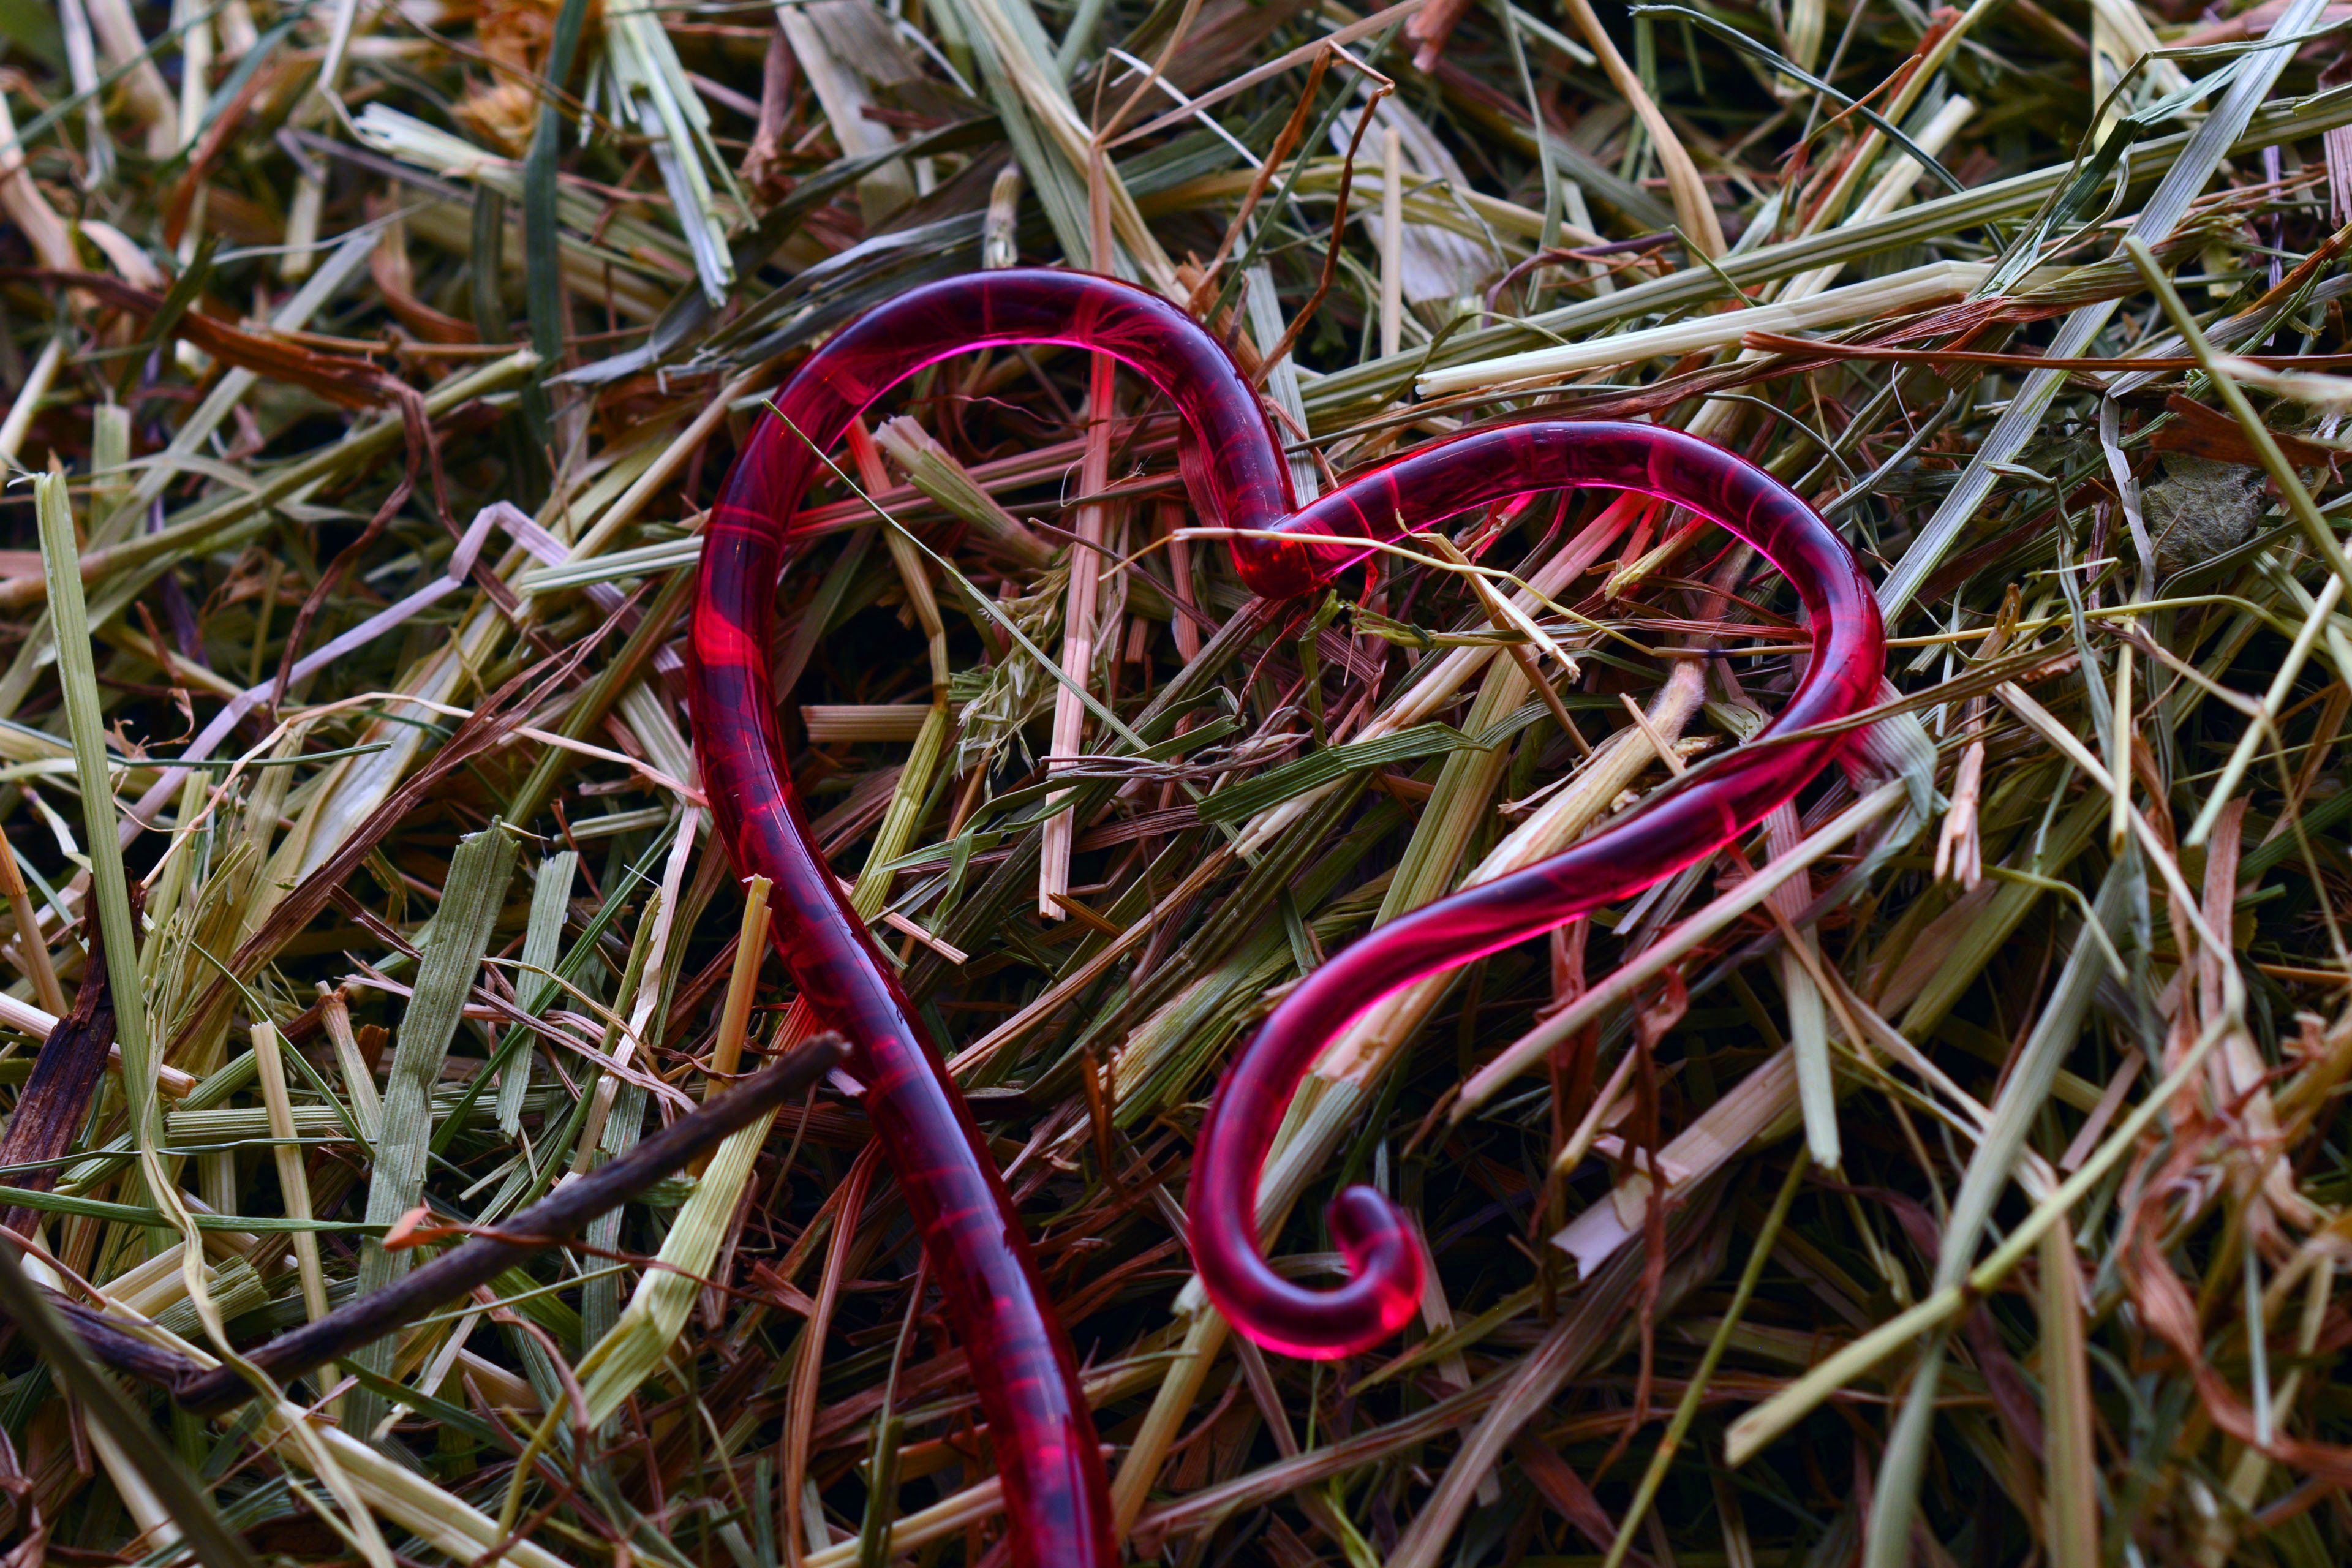
grass, branch, plant, hay, leaf, flower, love, heart, romance, together, flora, wedding day, macro photography, valentine's day